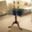
Label: table